Rachel Applegate Solomon

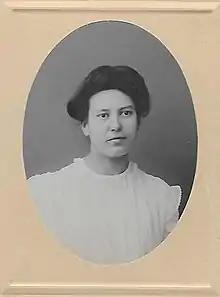
Rachel Applegate Solomon, 1908

Rachel Emma Applegate was born in Lone Rock Ranch, Klamath County, Oregon, on November 23, 1887, the daughter of Capt. Oliver Cromwell Applegate (1845–1938) and Florence Ella Anderson (1855-1919). Her father was a pioneer and staunch friend of the Indians. Her grandfather, Rev. Jesse Marion Anderson, was a pioneer Methodist minister, who was widely known in southern Oregon as a man of ability and worth. She had 5 siblings: Frank Lindsay Applegate (1879-1964), Annie Elizabeth Halferty (1881-1935), Leroy Gilbert Applegate (1885-1966), Jean Margaret Applegate (1894-1956), Oliver Cromwell Applegate (1896-1994).